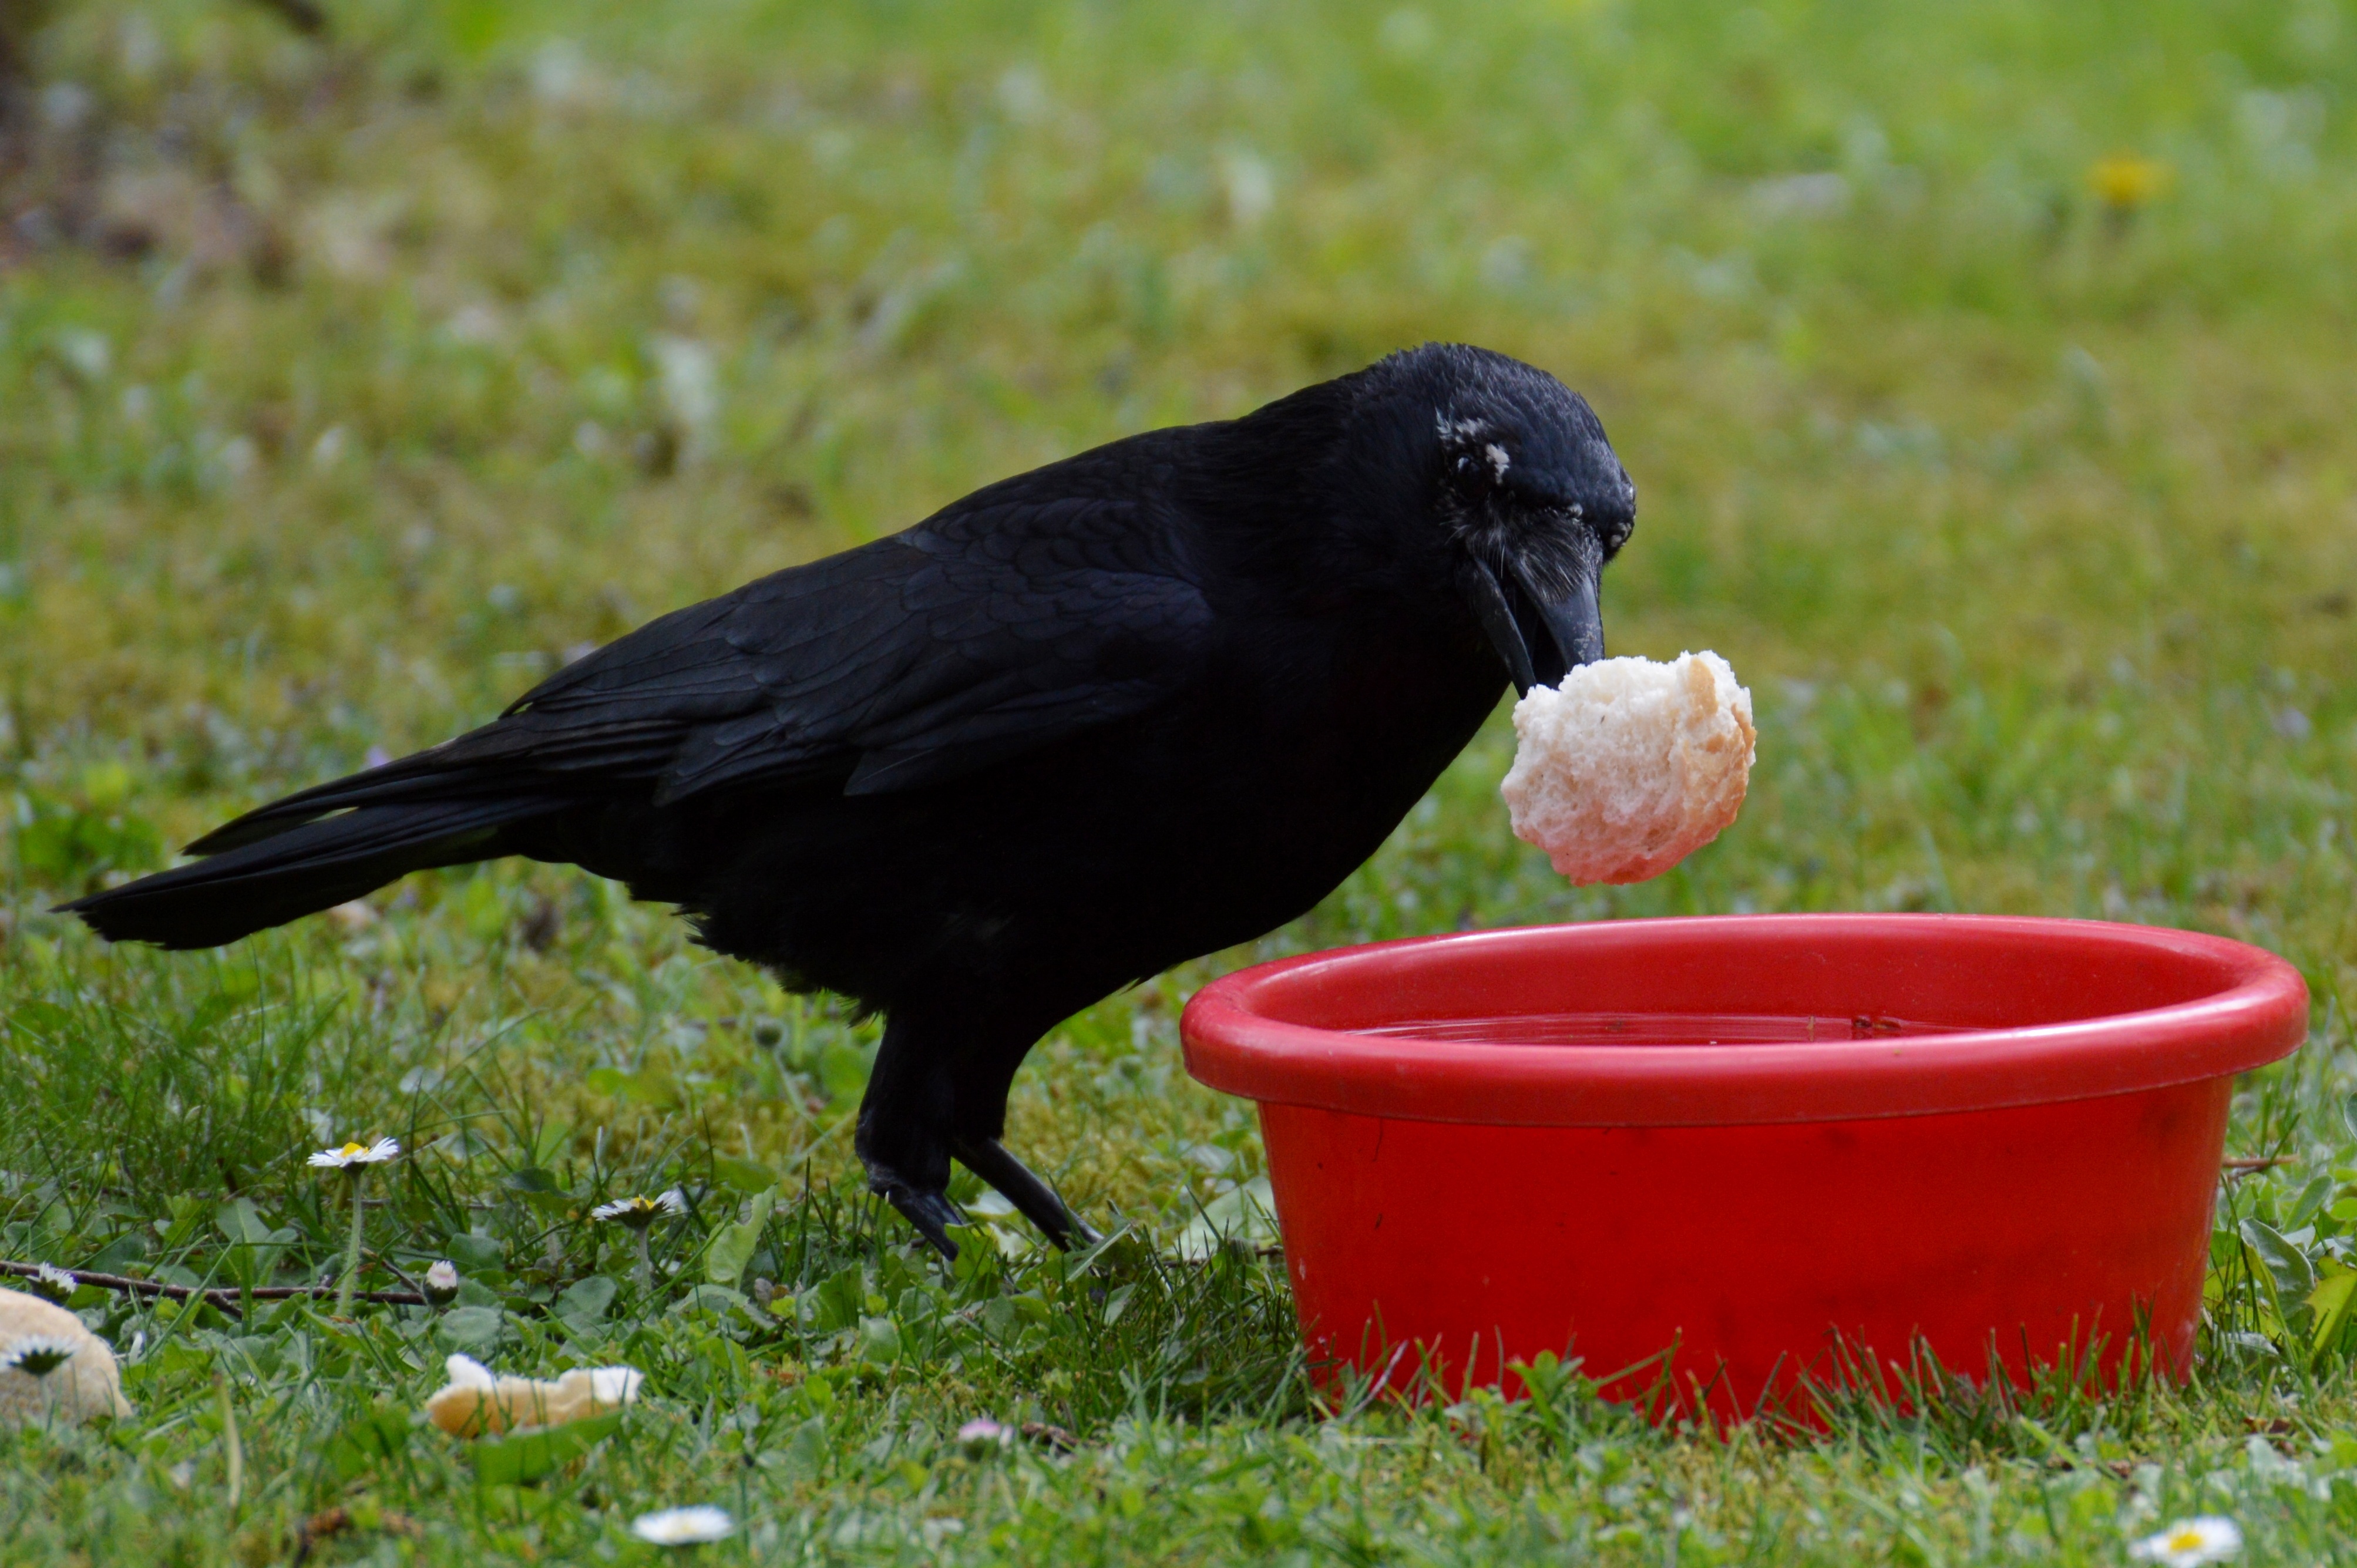
bird, fly, wildlife, beak, black, eat, bread, feather, fauna, crow, vertebrate, raven, bill, blackbird, raven bird, american crow, perching bird, crow like bird